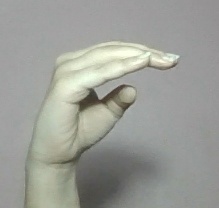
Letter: jeem